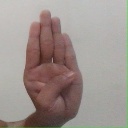
अक्षर: ब